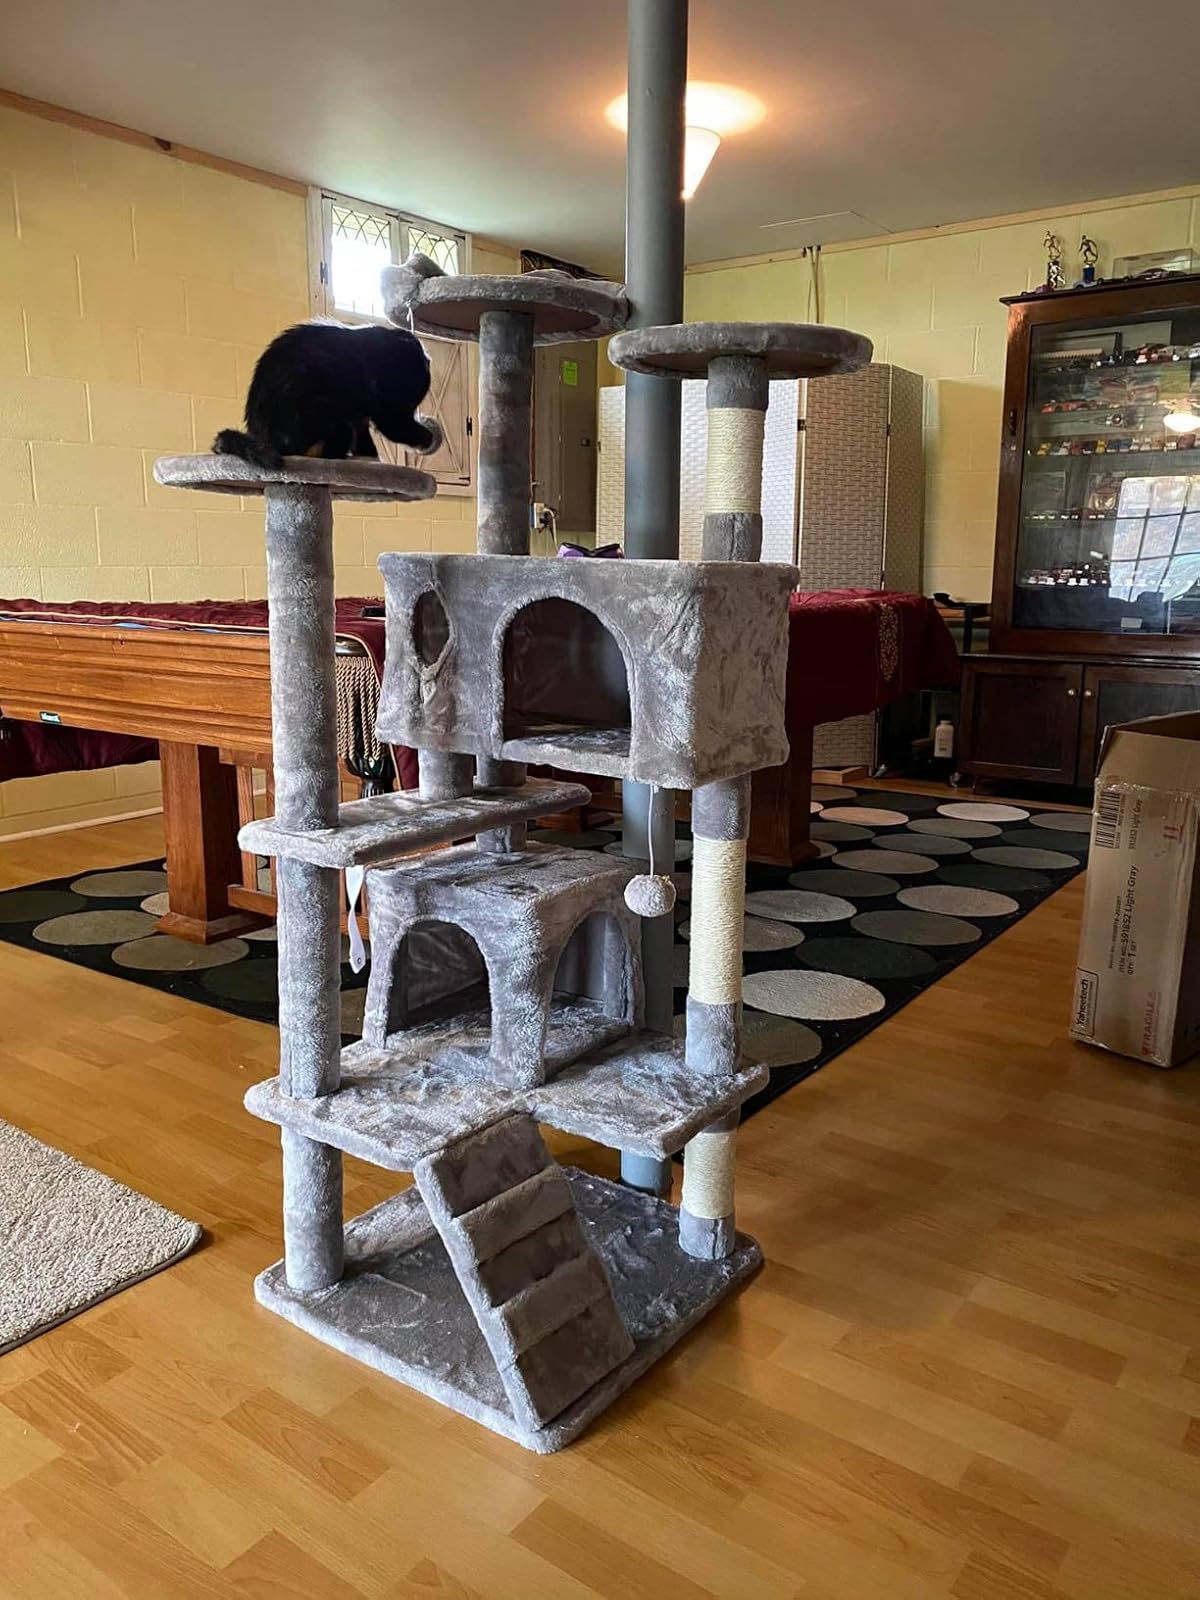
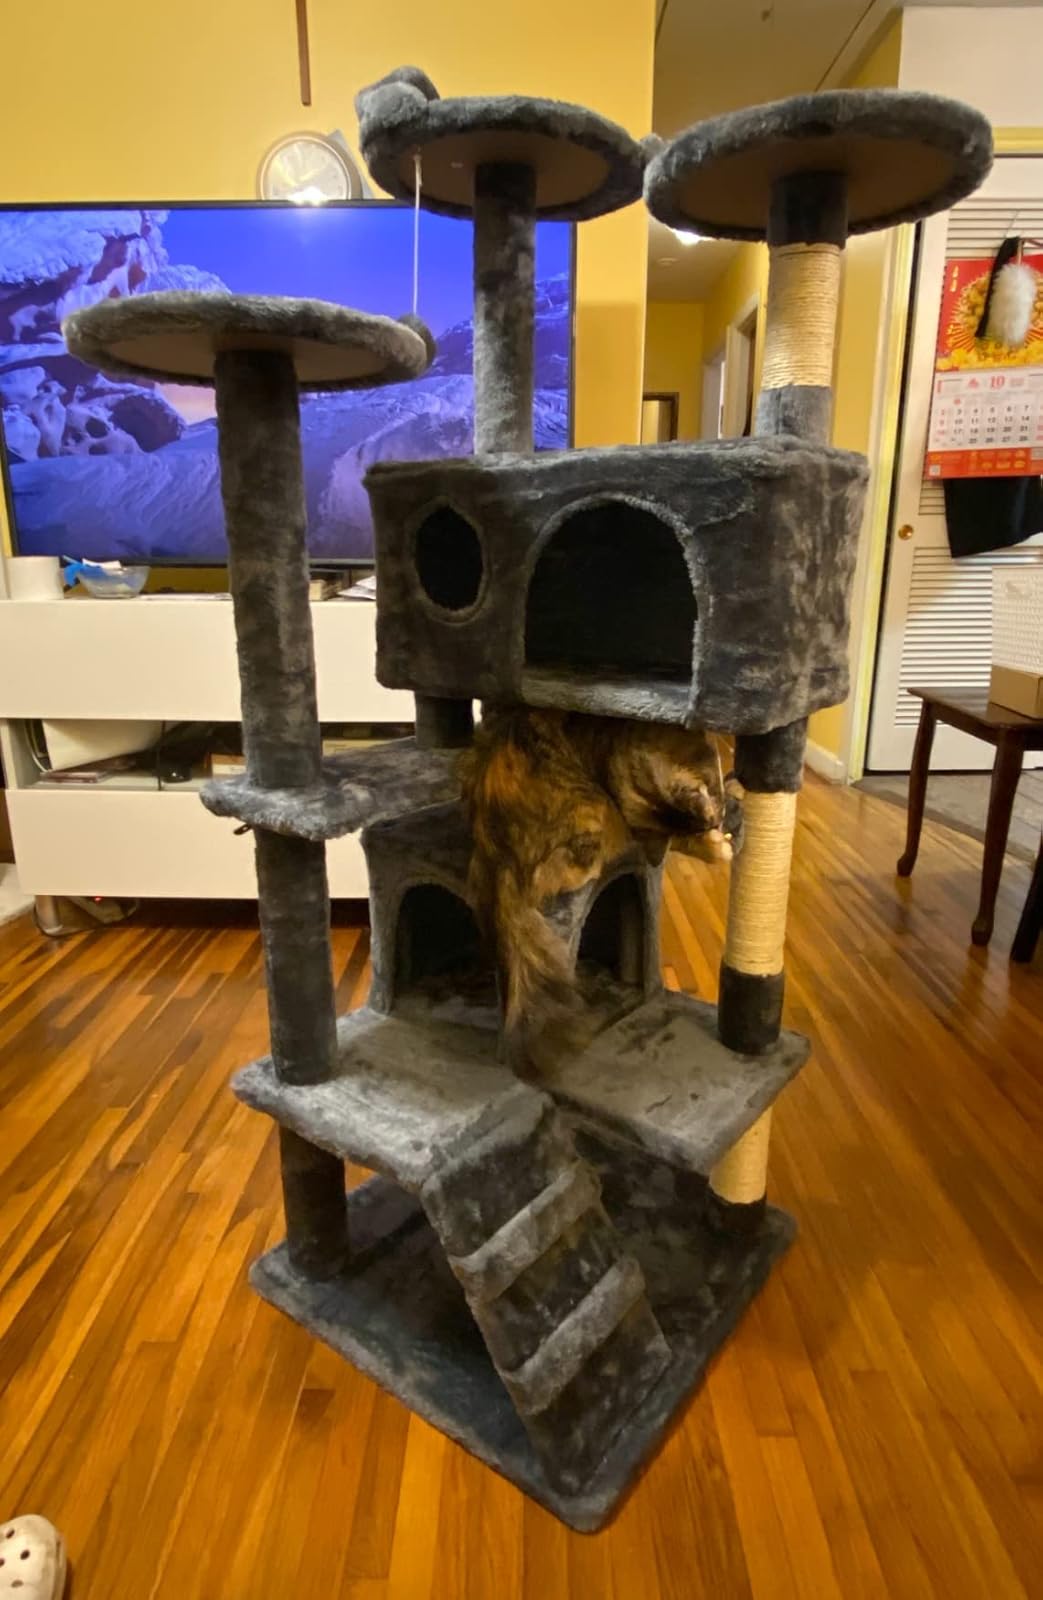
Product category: items_cat tree
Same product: yes